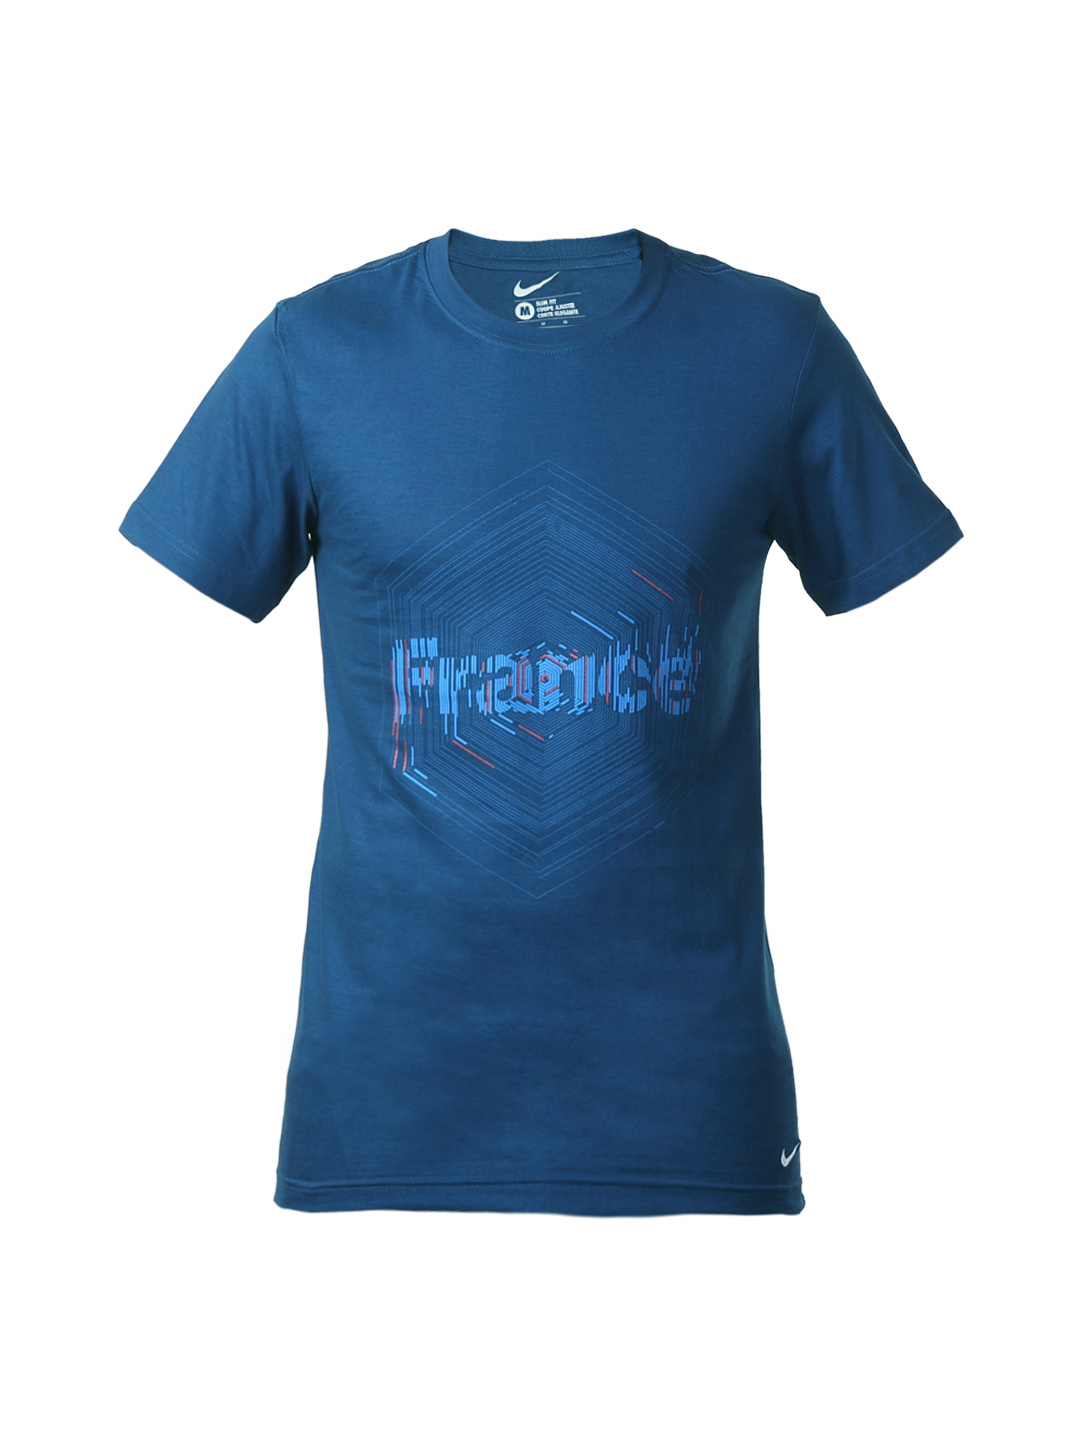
Nike Men Blue FFF Football T-shirt
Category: Apparel / Topwear / Tshirts
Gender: Men
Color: Blue
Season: Summer 2012
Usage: Casual